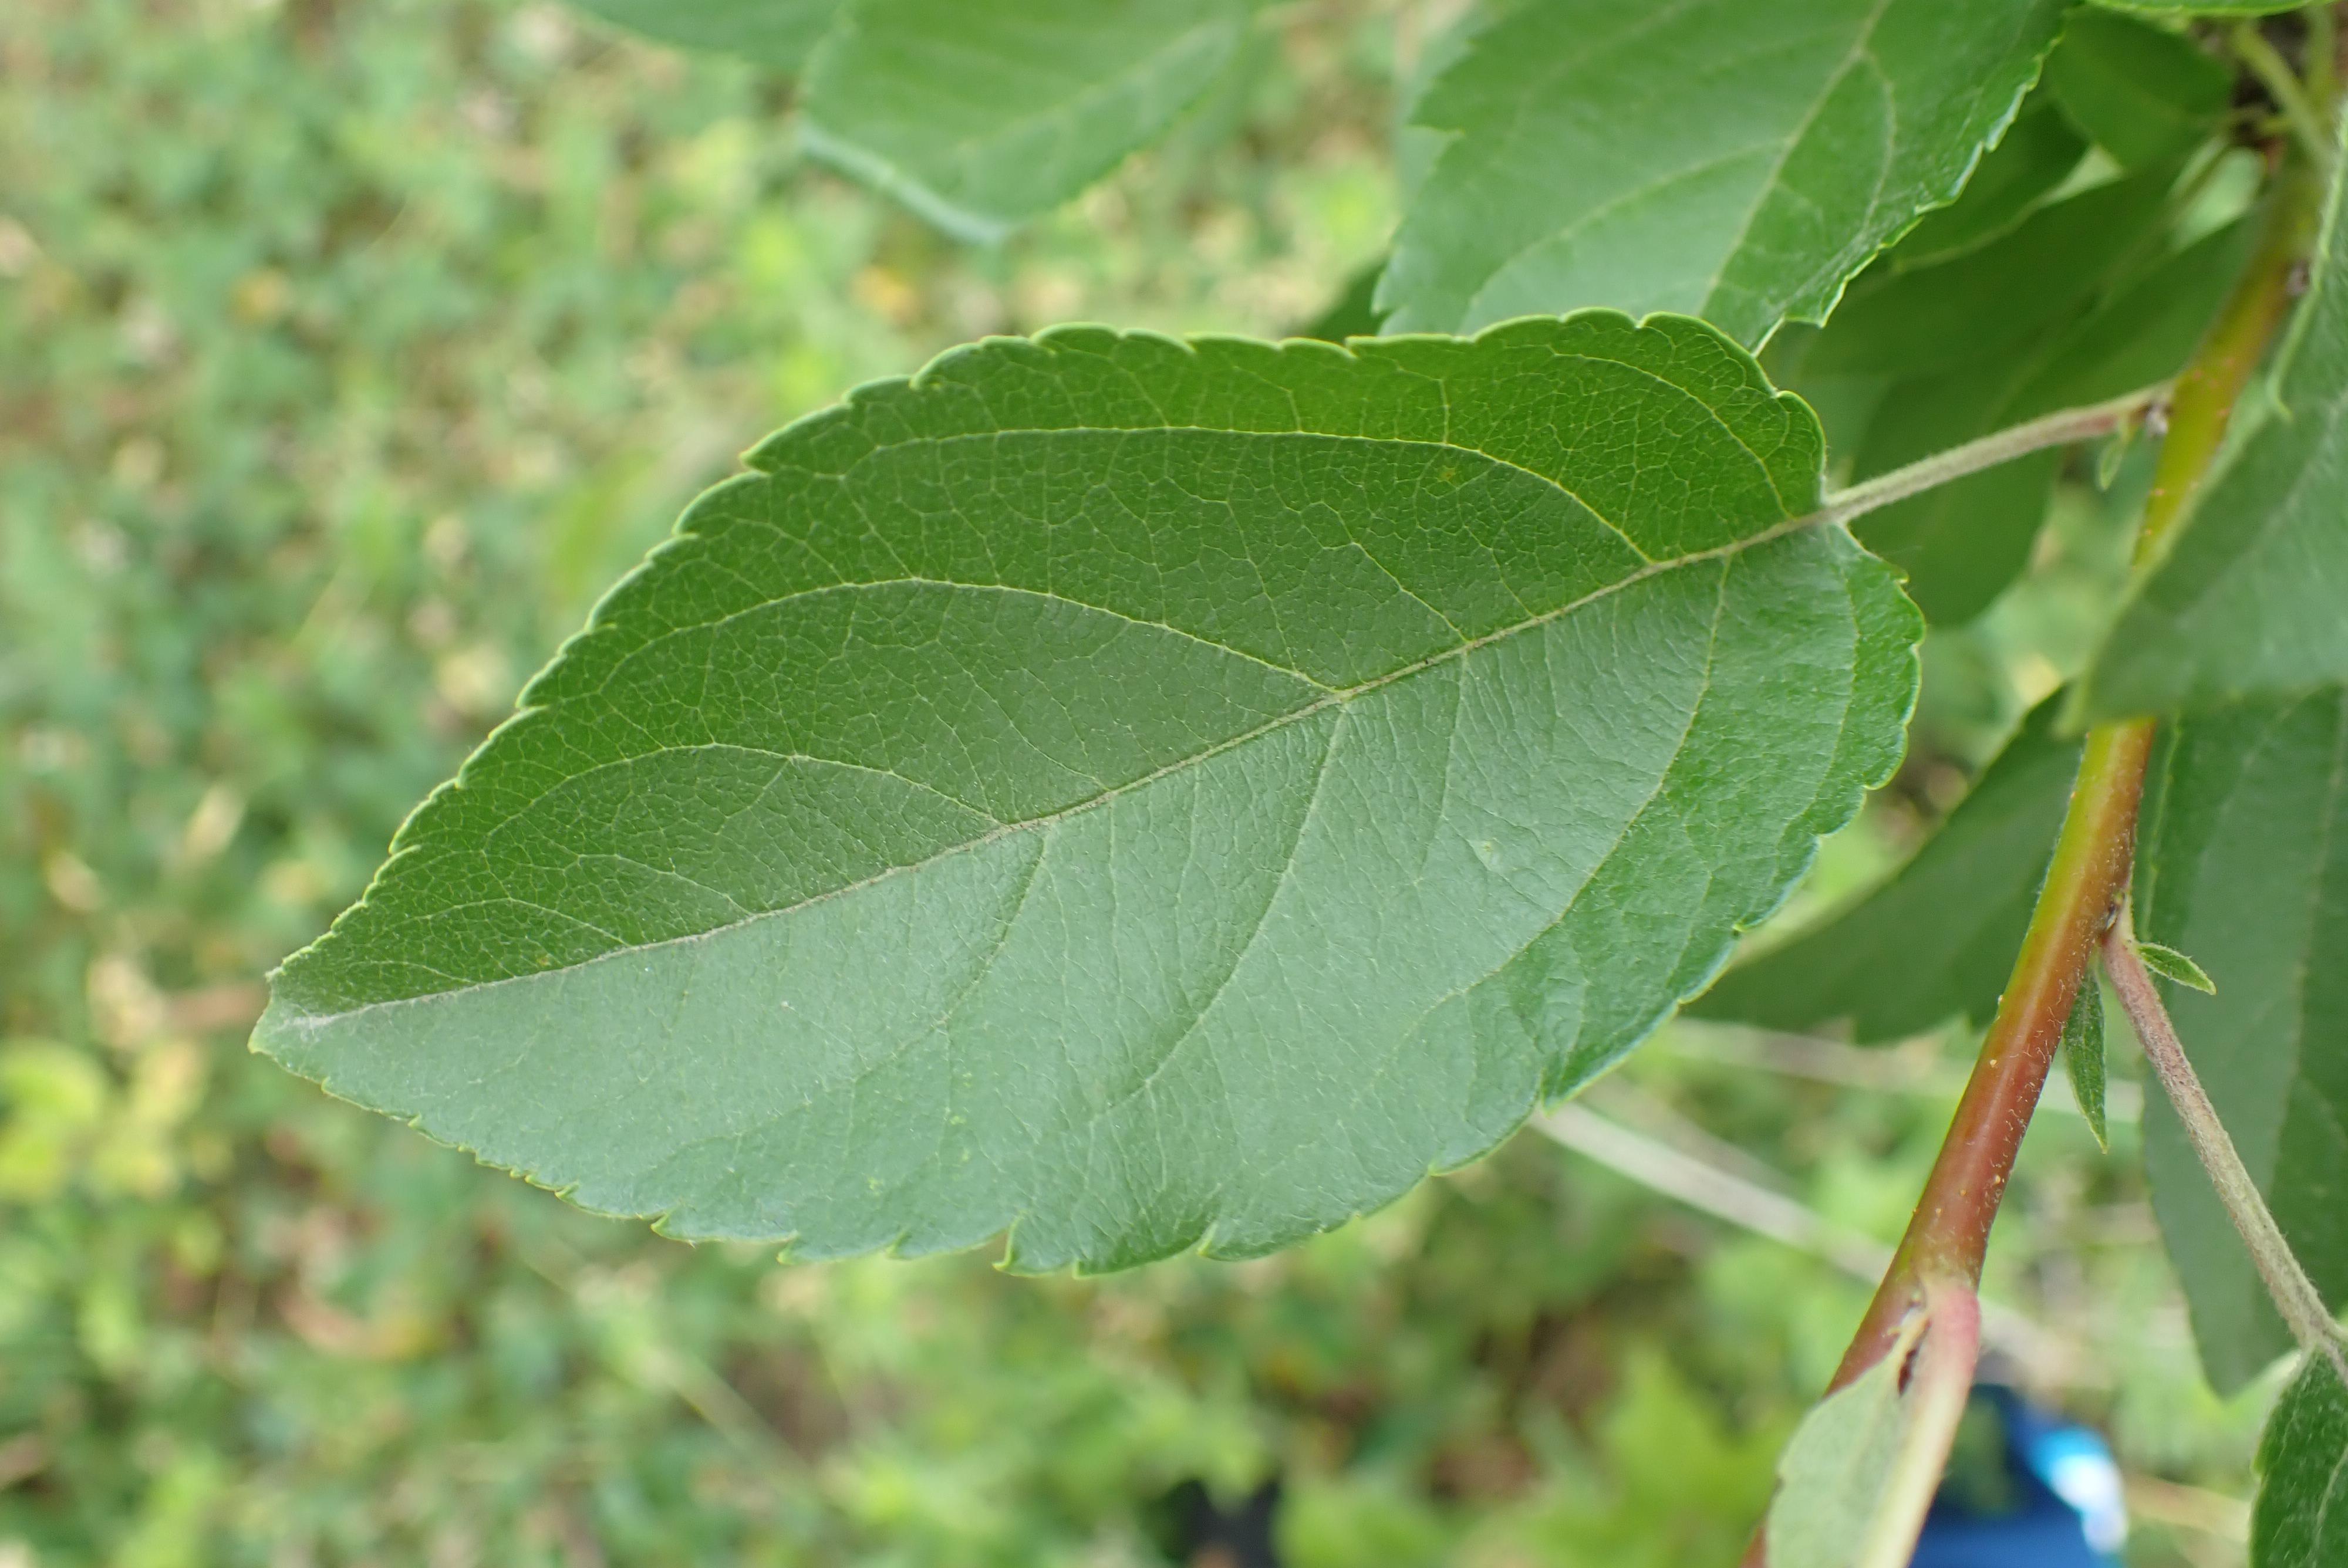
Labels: healthy